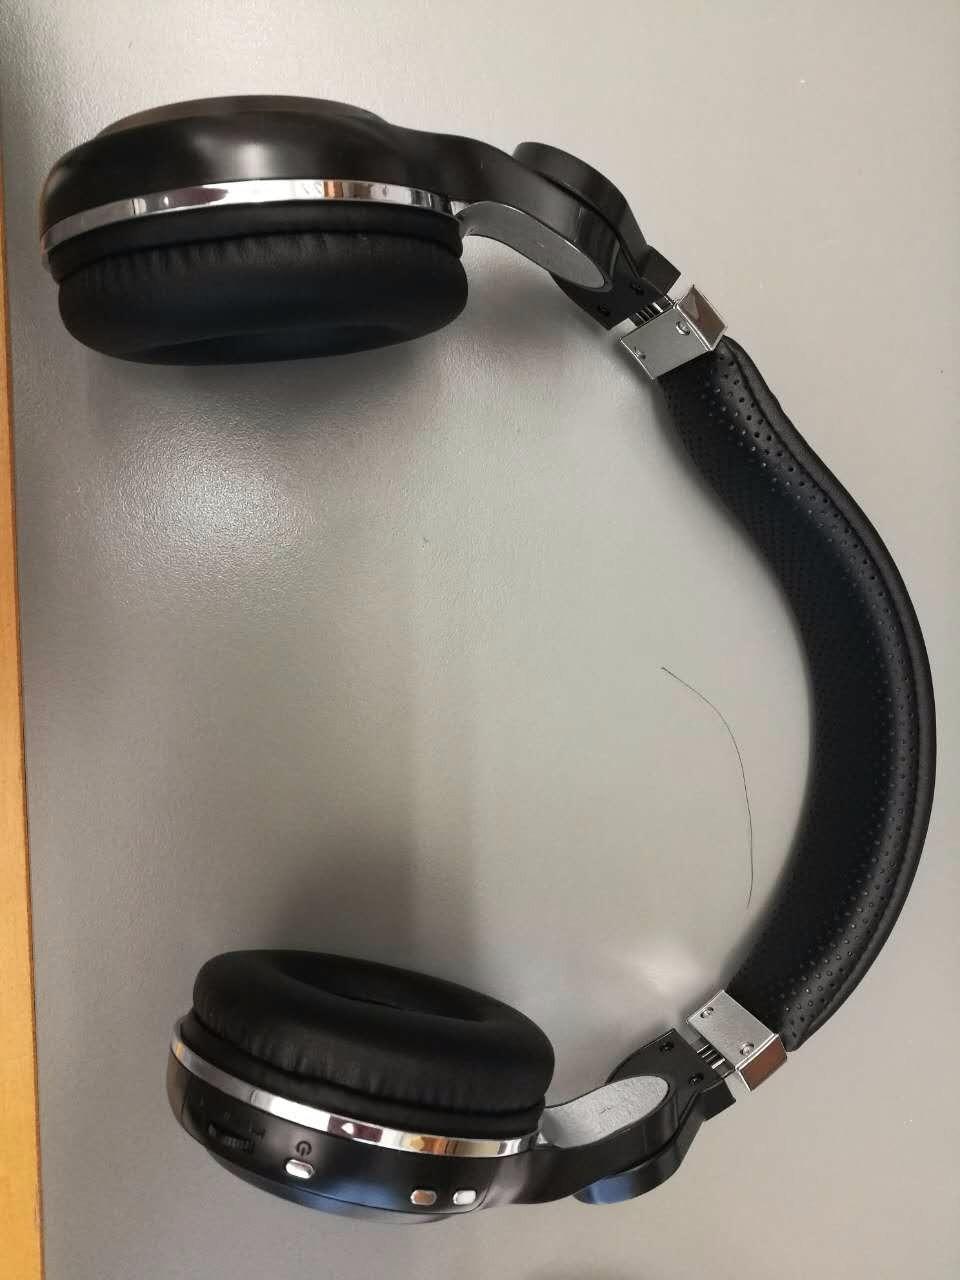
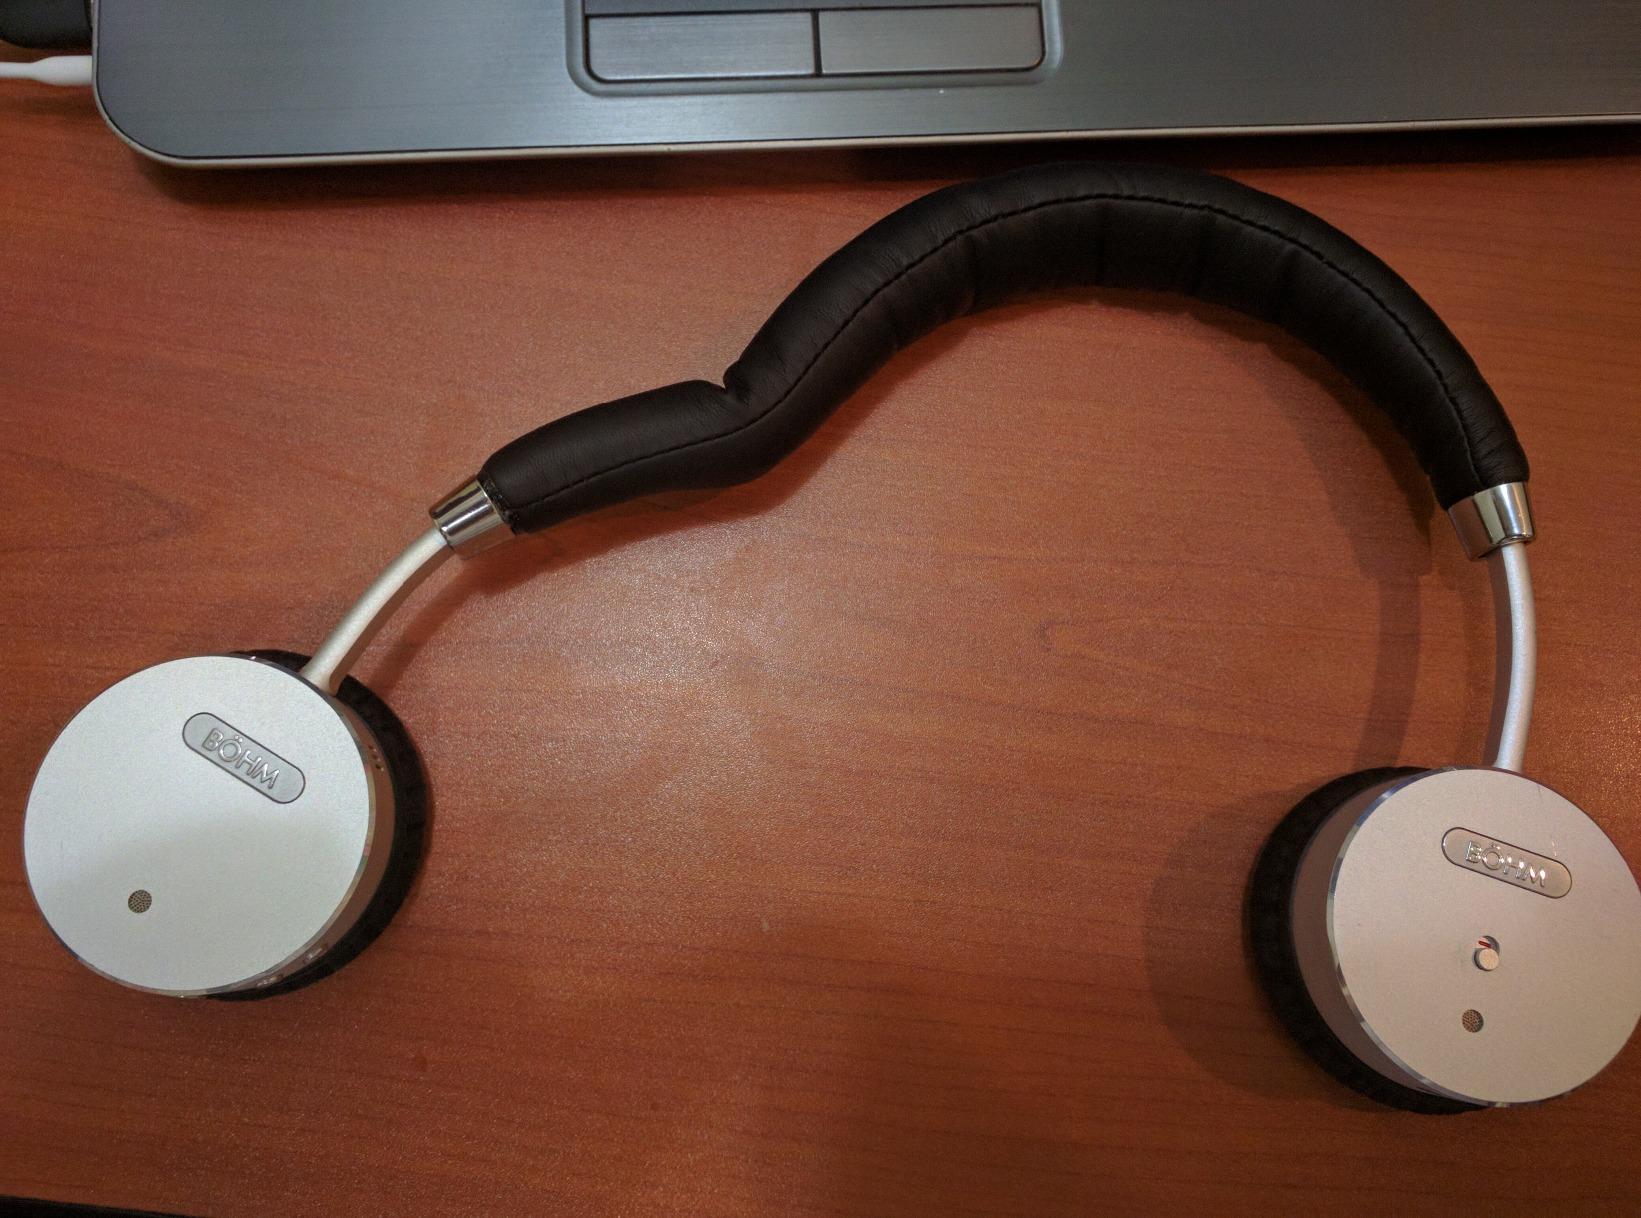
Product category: headphones
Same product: no